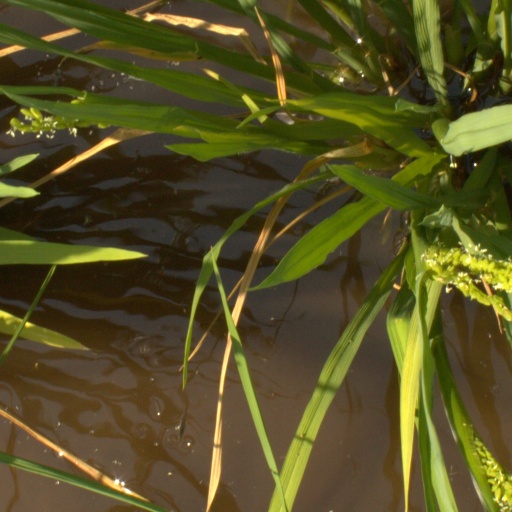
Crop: rice